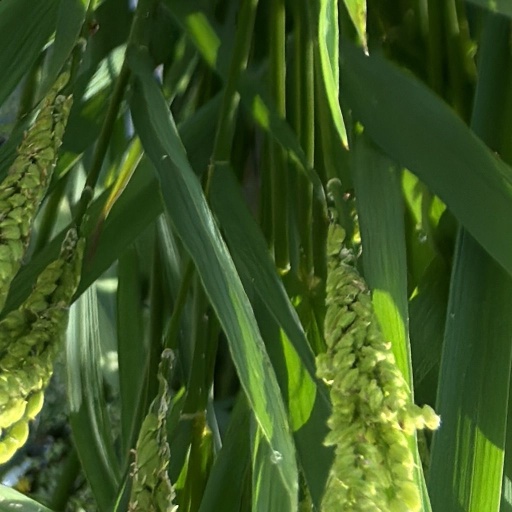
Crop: rice